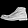
Label: Ankle boot